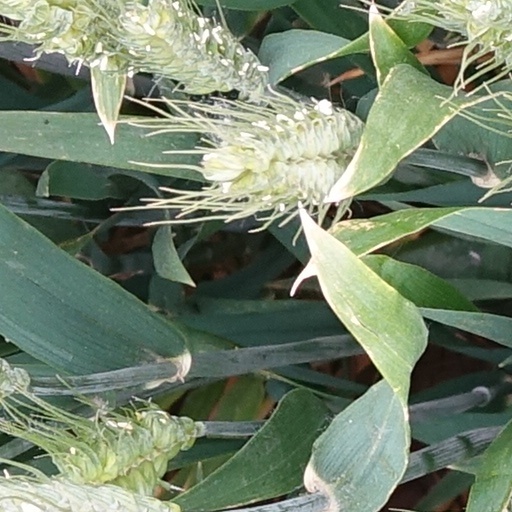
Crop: wheat